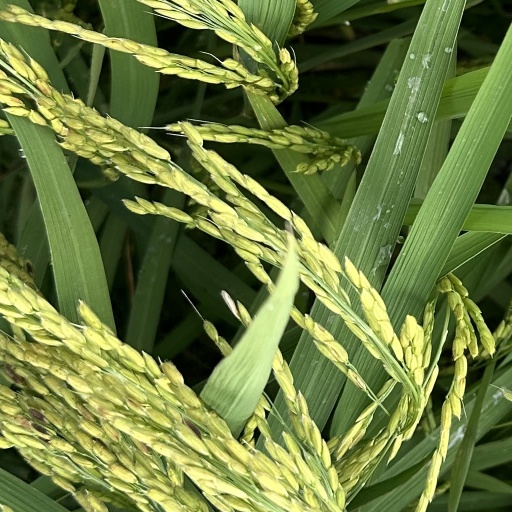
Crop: rice